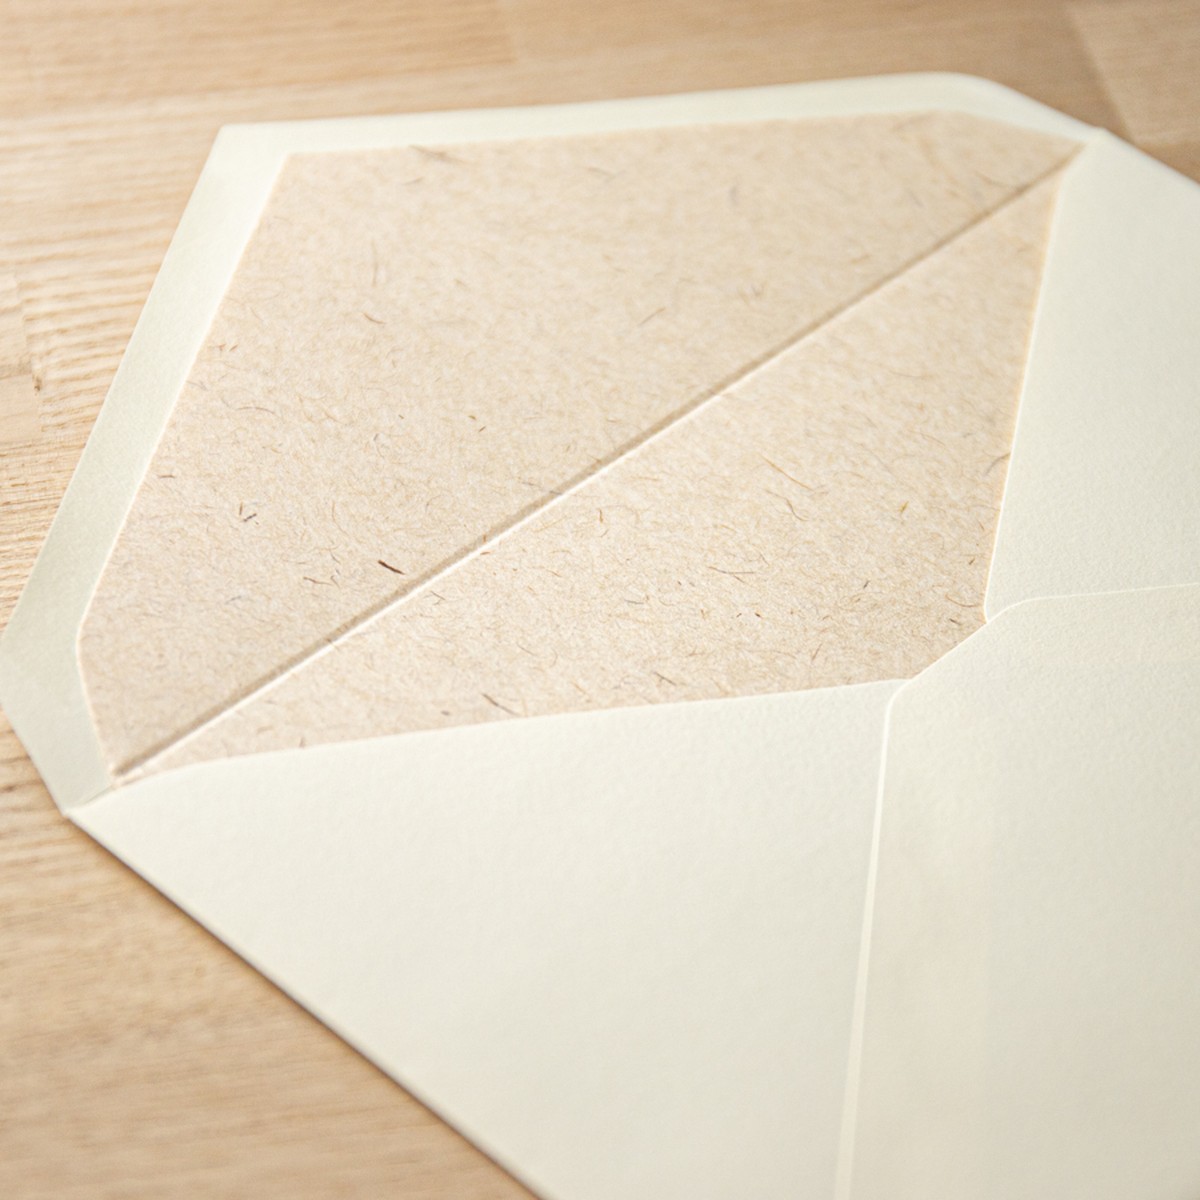
Waste category: paper